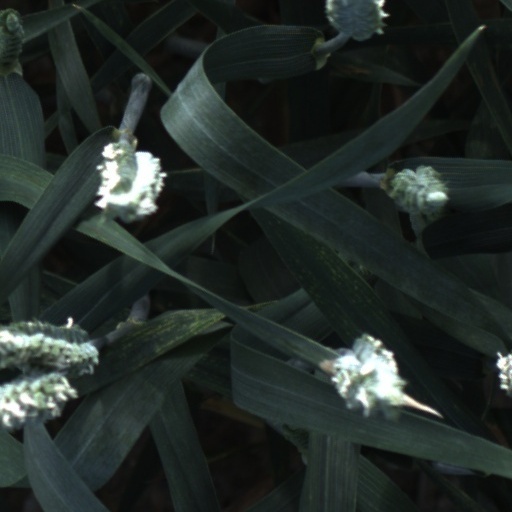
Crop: wheat